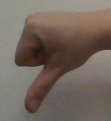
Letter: waw